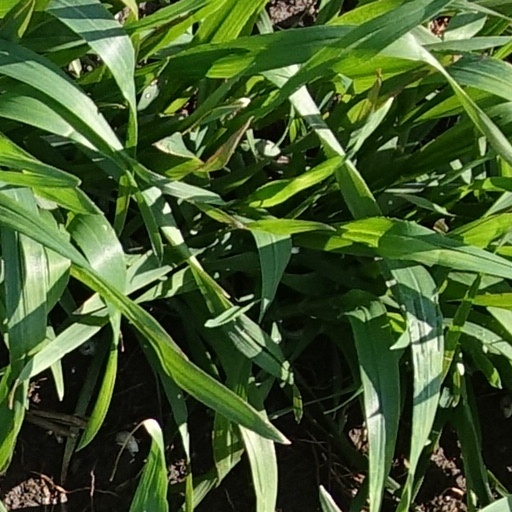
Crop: wheat